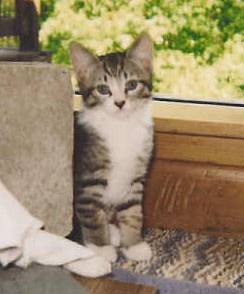
Label: cat